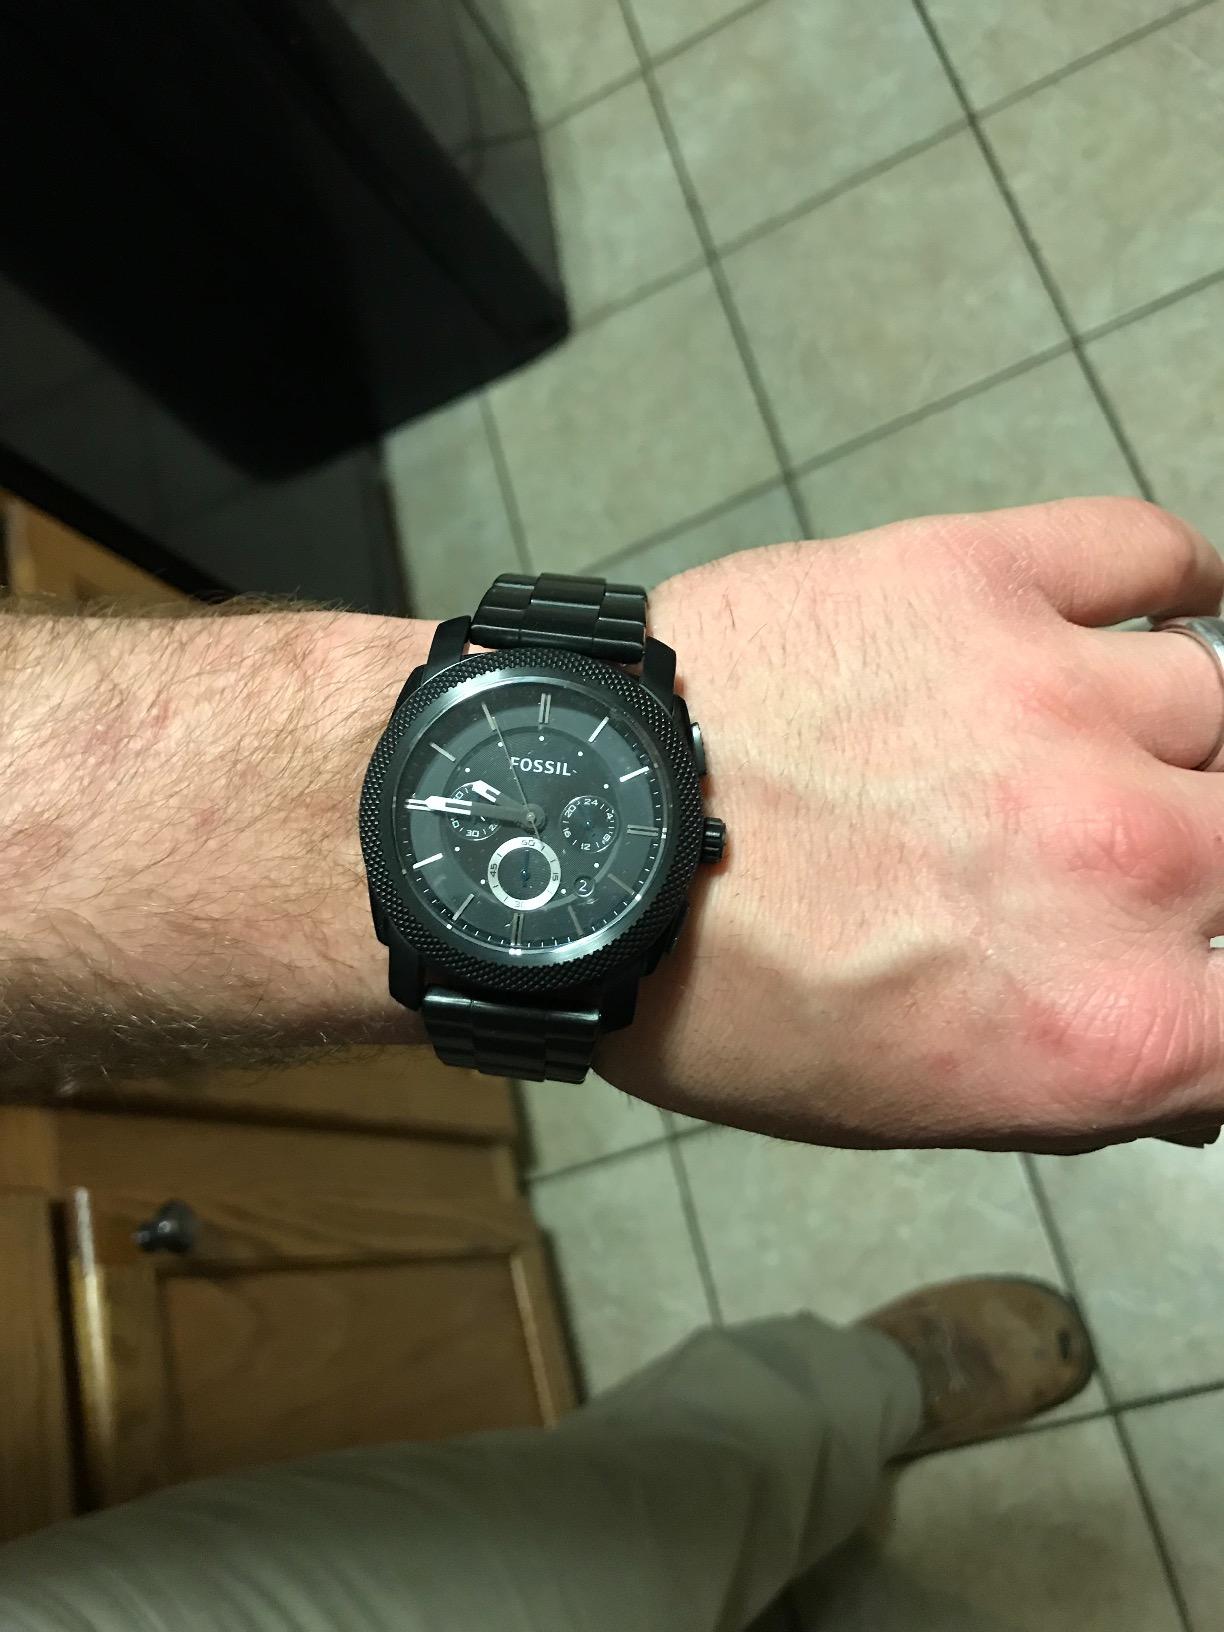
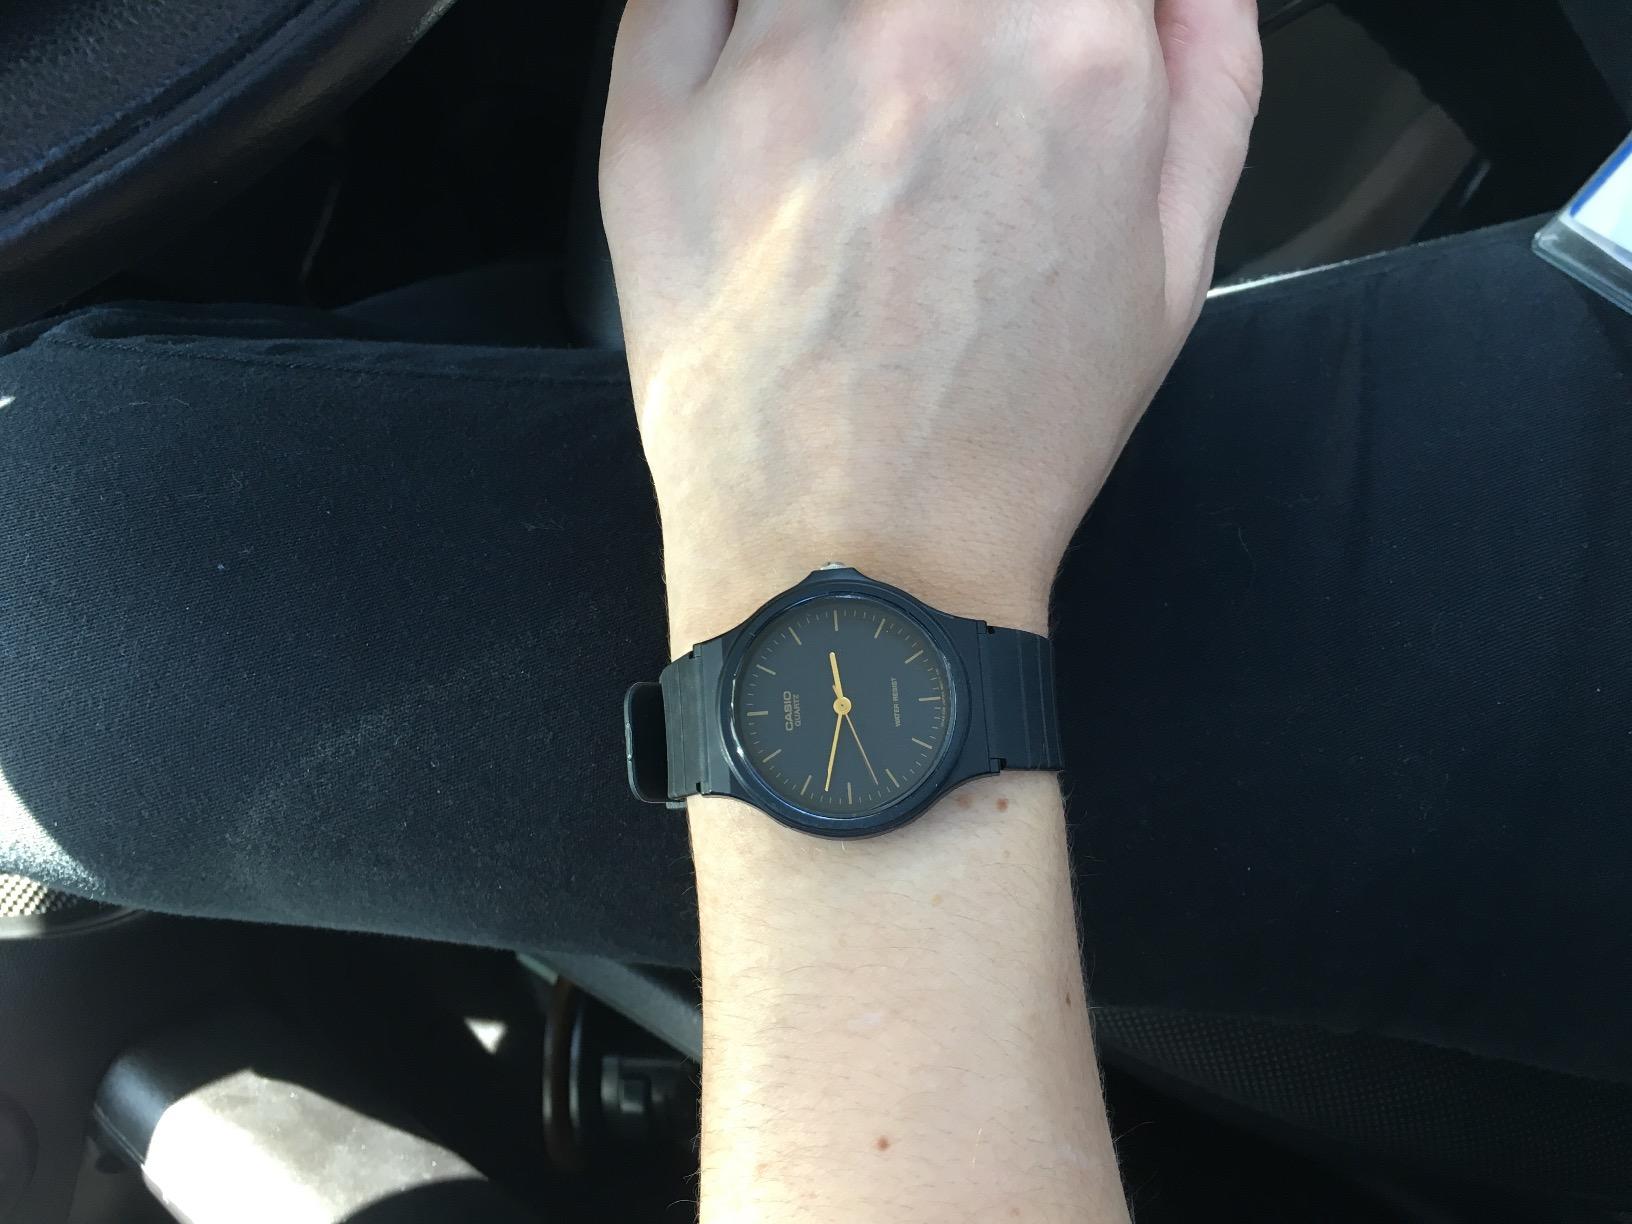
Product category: accessories_watch
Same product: no